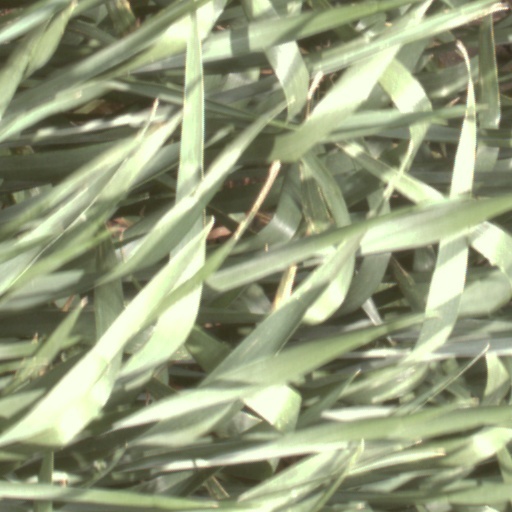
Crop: wheat